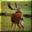
Label: deer